Kazim Jarwali

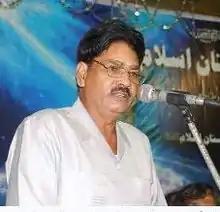
Kazim Jarwali reciting in Mushaira

Kazim Jarwali (born 15 June 1955) is an Indian Urdu language poet. He is also known as ""Shair-e-Fikr"" and has written several collections of Urdu poetry, his notable works include "Hussainistan", "Kitab-e- Sang", "Kooche aur Qandeelein" and "Karwaan-e-Gham".